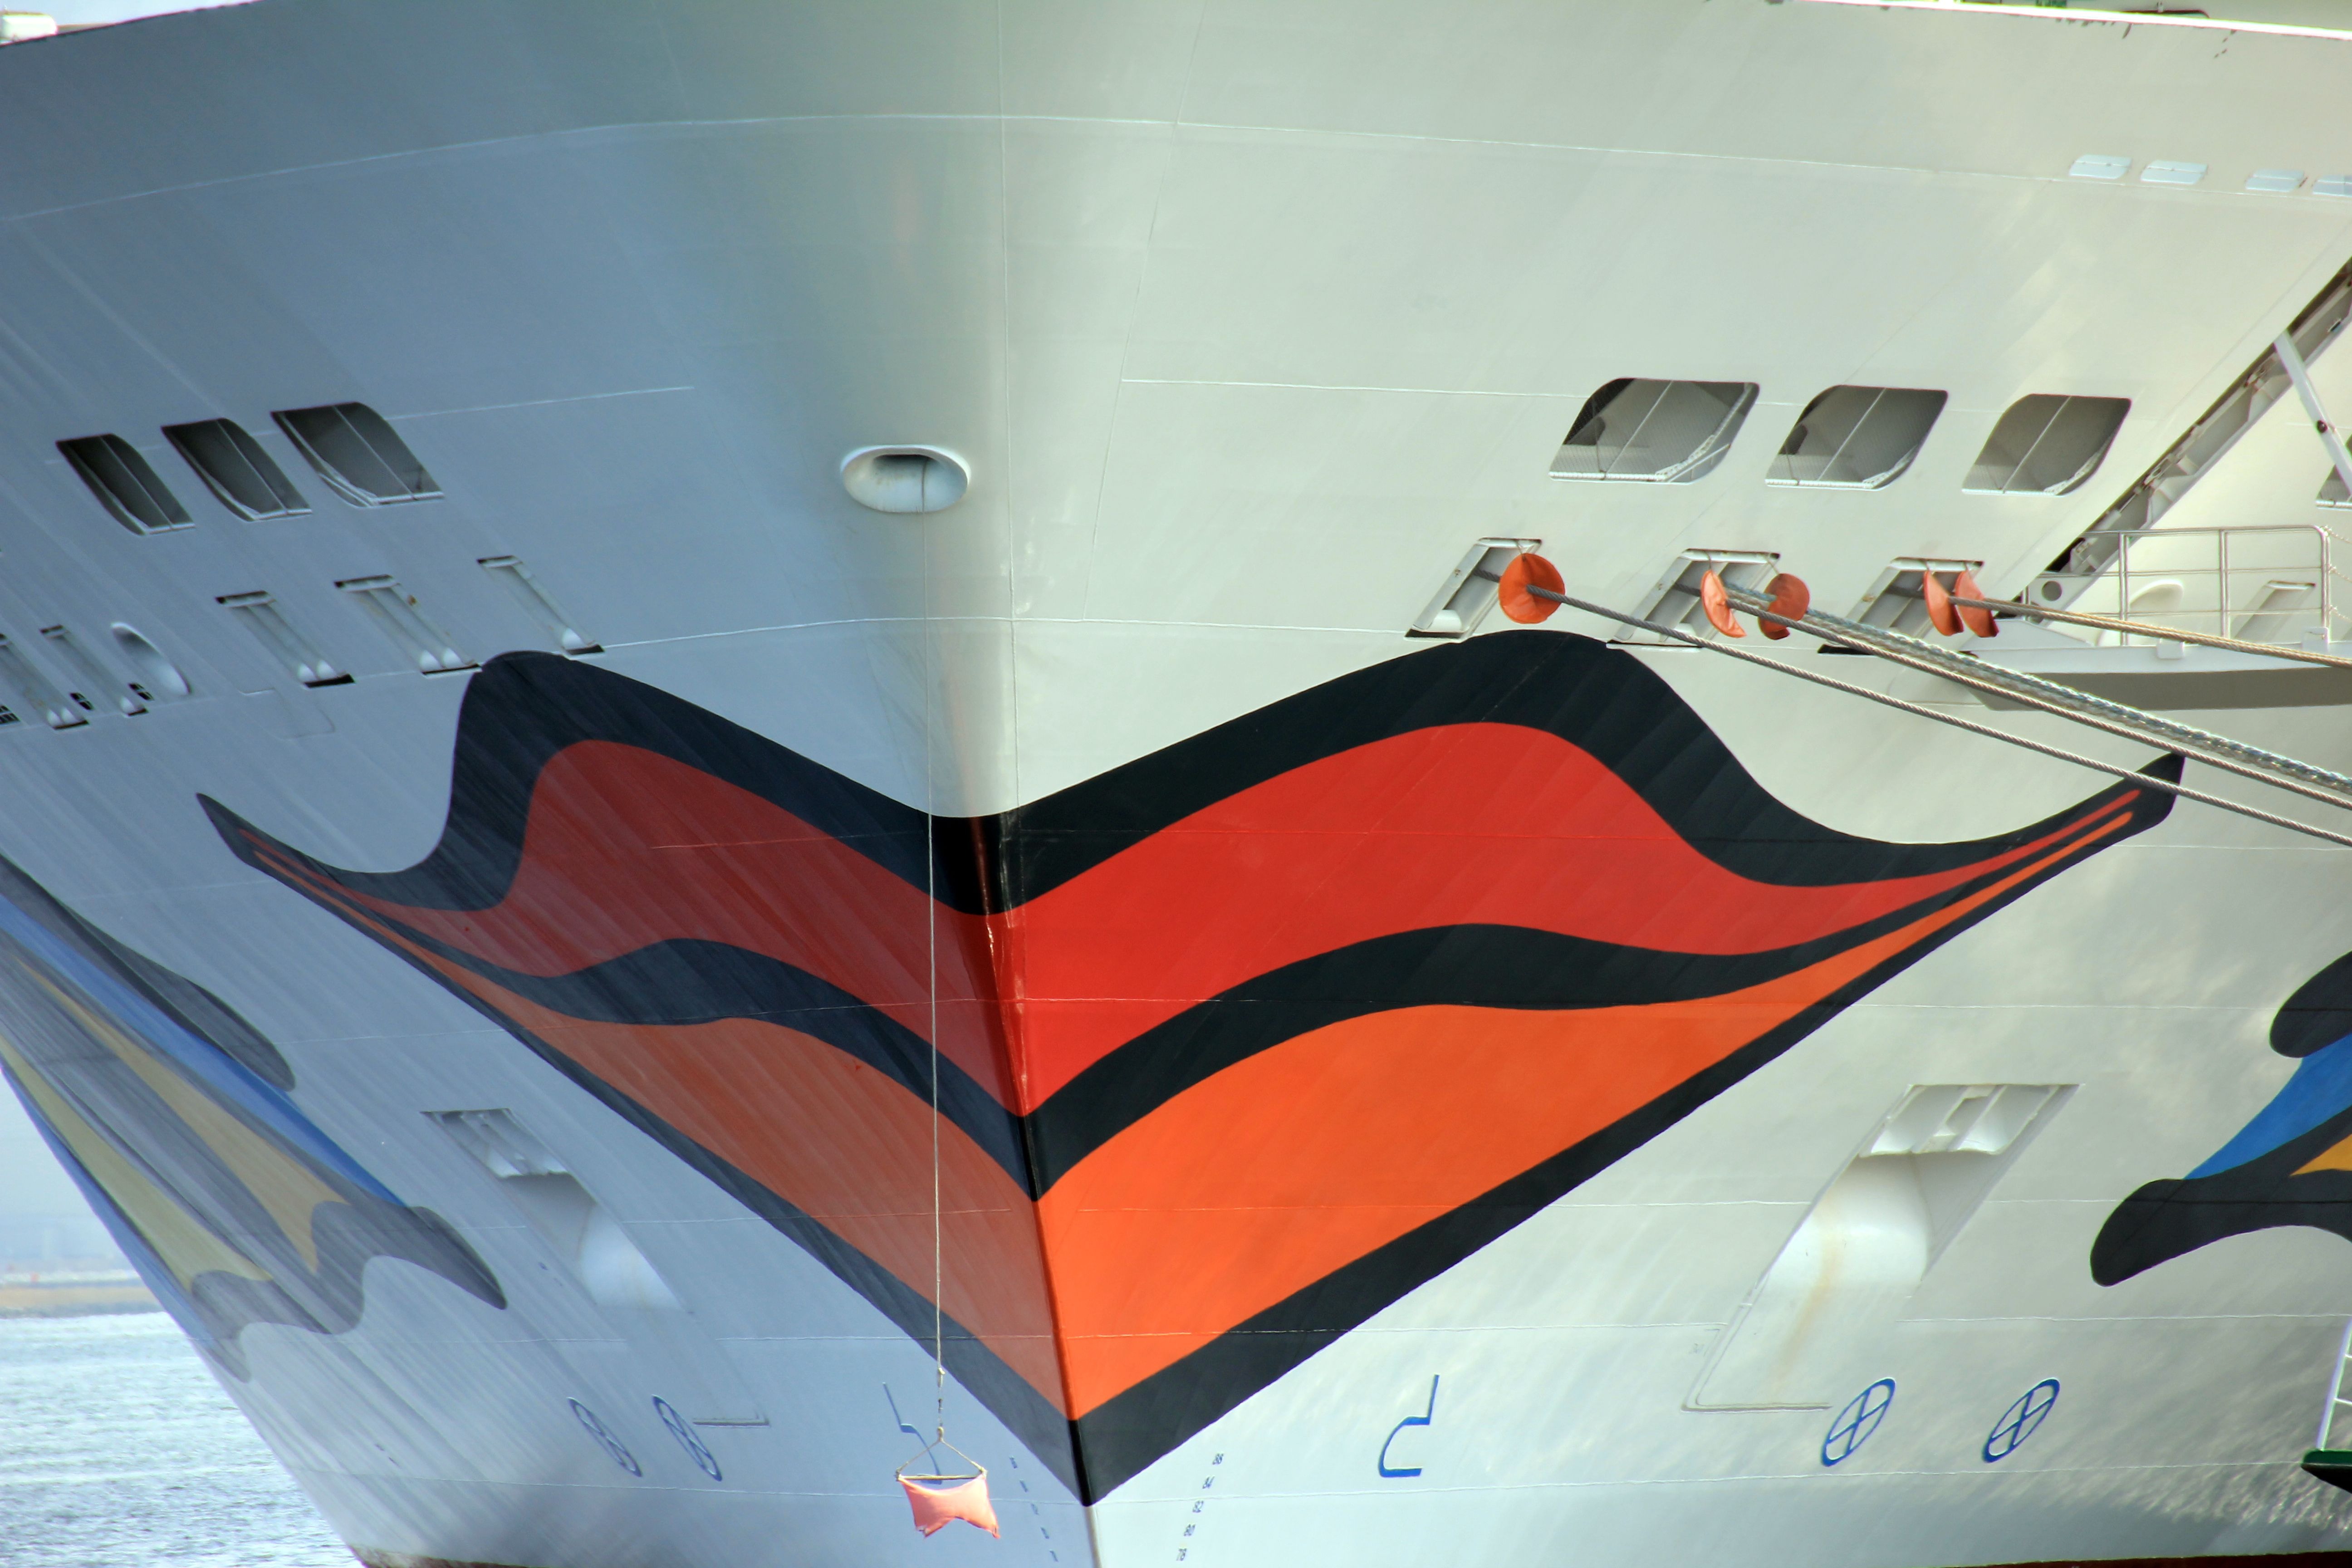
sea, wing, boat, ship, travel, airplane, aircraft, vehicle, airline, aviation, flight, mouth, cruise, watercraft, cruise ship, aida, atmosphere of earth